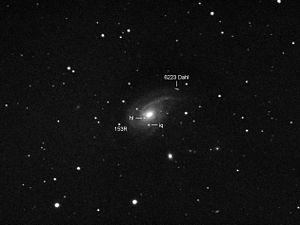
Voici une liste de galaxies spirales notables, classée en fonction de leur nom, de la constellation hôte, de la magnitude apparente et de la classification morphologique des galaxies.
NGC 772 est une grande galaxie spirale située dans la constellation du Bélier à environ 111 millions d'années-lumière de la Voie lactée. Elle a été découverte par l'astronome germano-britannique William Herschel en 1785.
(6223) Dahl est un astéroïde de la ceinture principale d'astéroïdes.